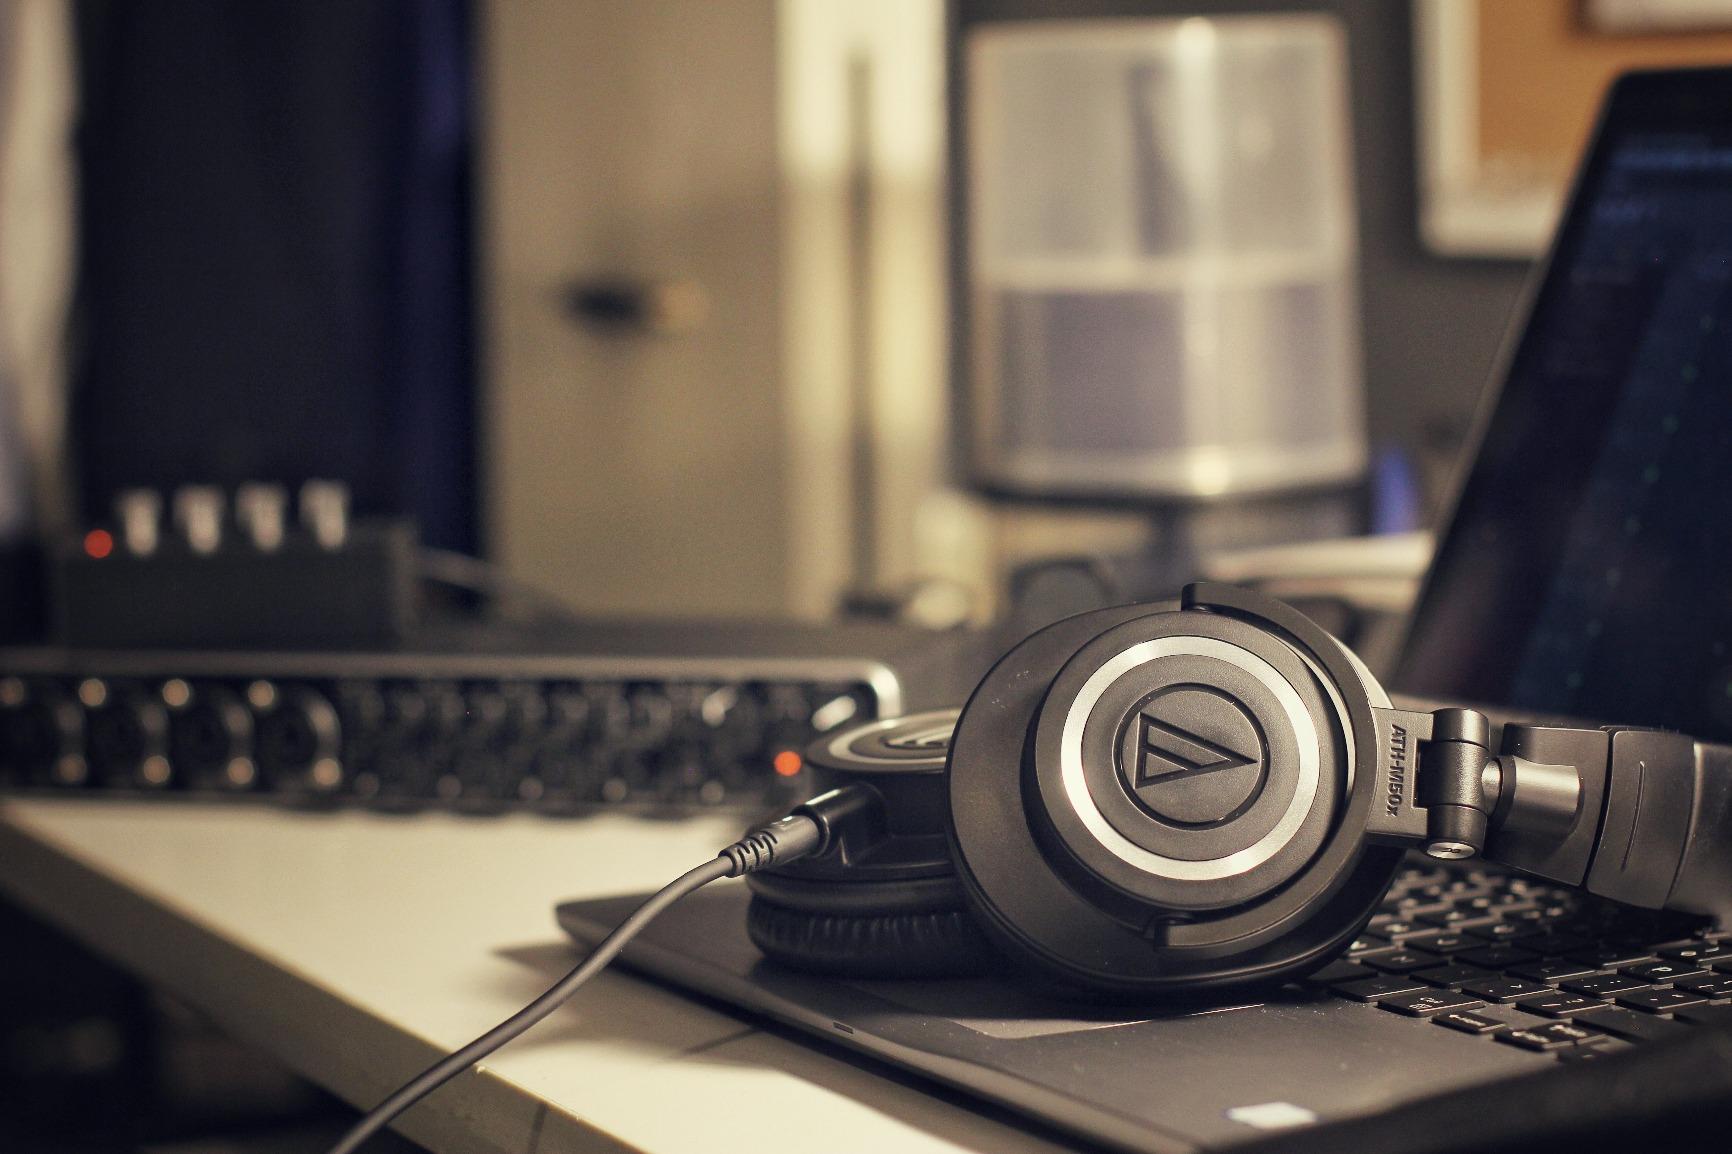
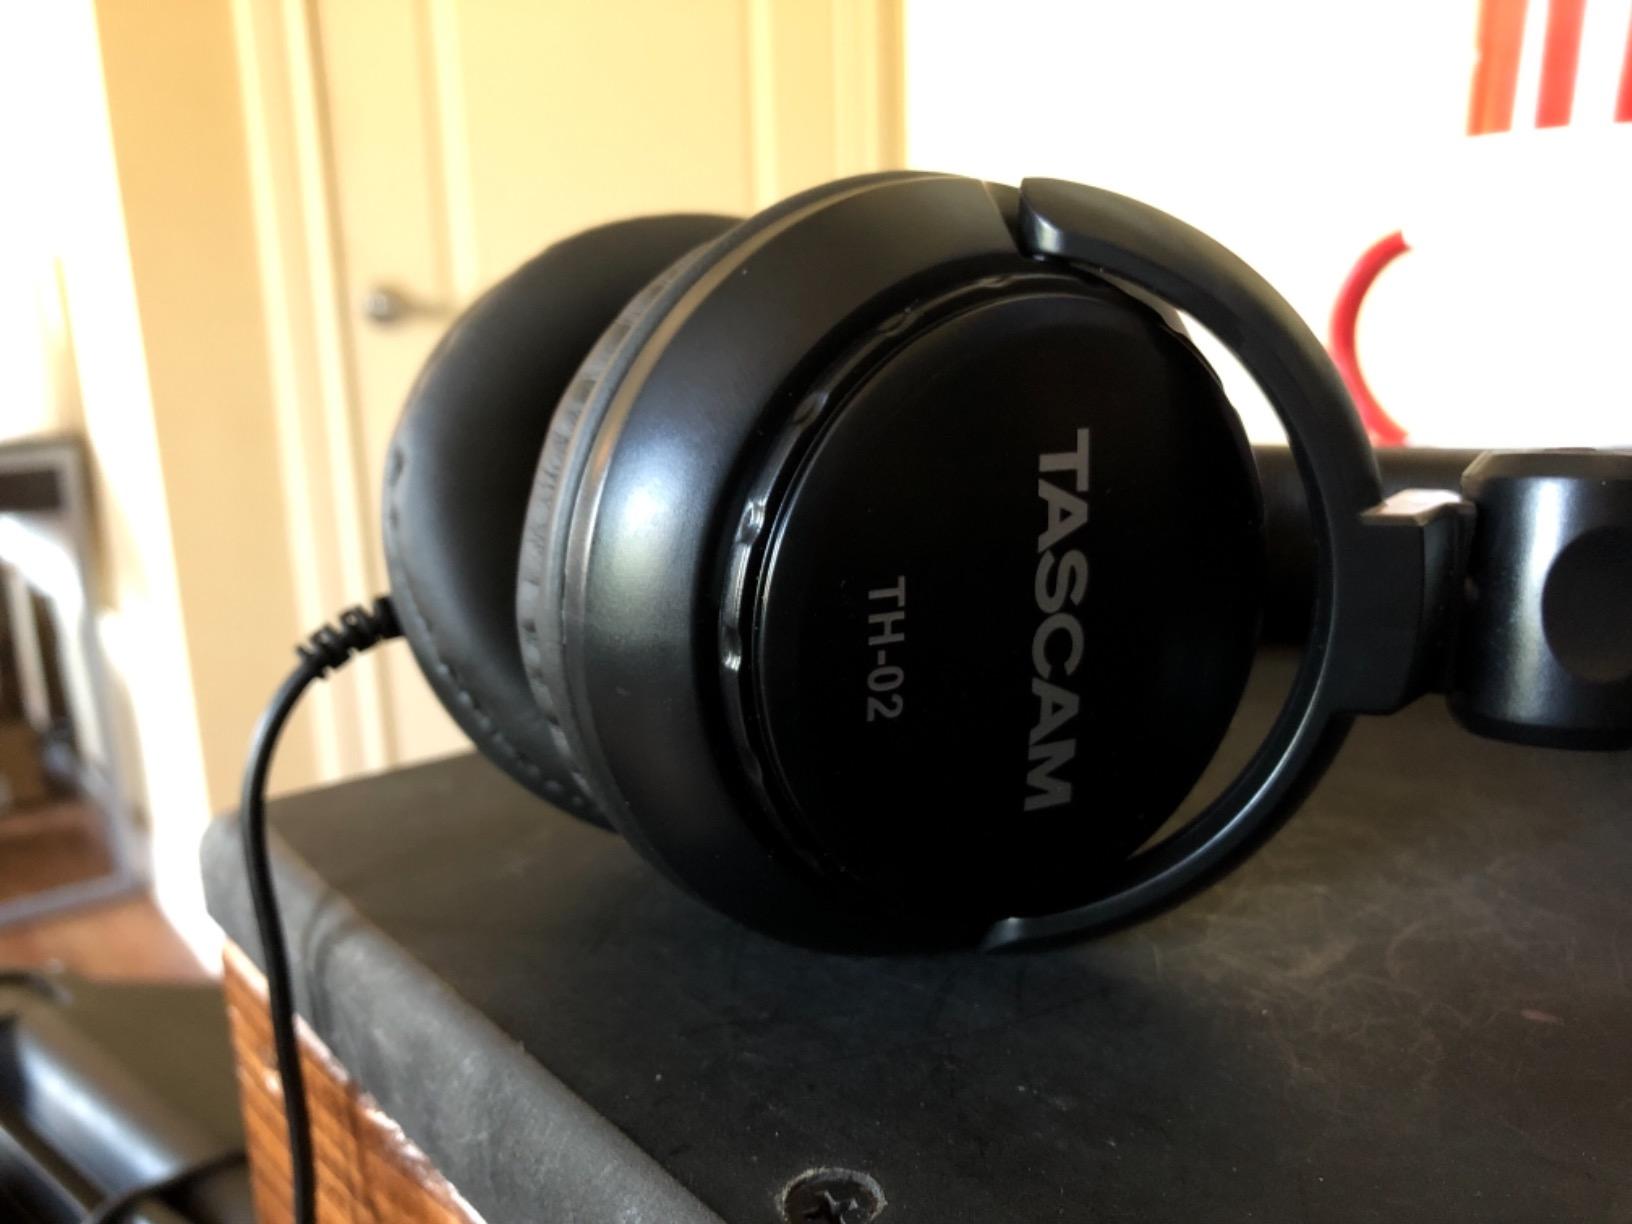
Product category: headphones
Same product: no